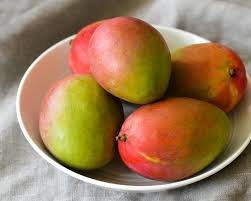
Label: Mango